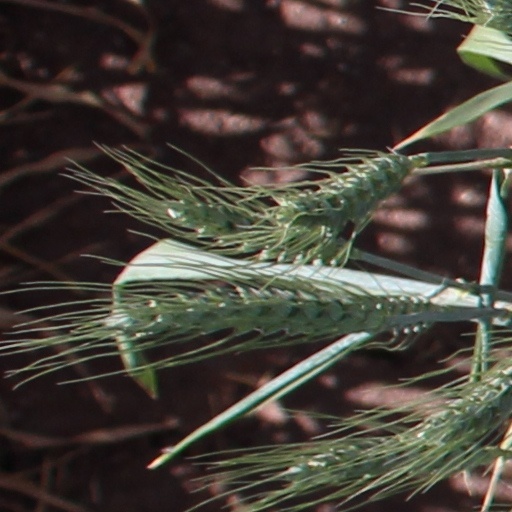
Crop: wheat